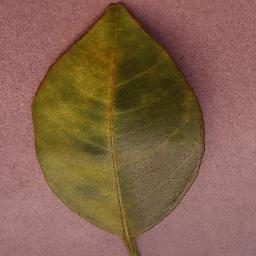
Label: Orange___Haunglongbing_(Citrus_greening)